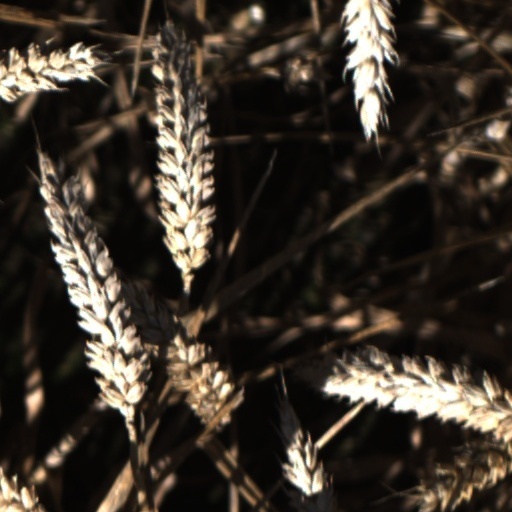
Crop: wheat